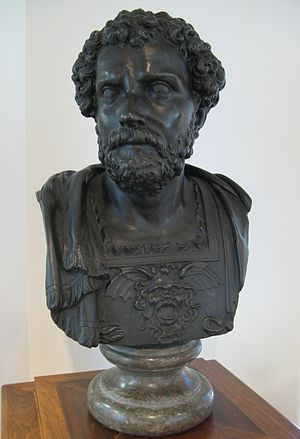
Hannibal
Hannibal Barca var en hærfører fra det antikke Karthago. Han er kendt for sine bedrifter i den anden puniske krig: han førte en hær med 37 elefanter fra Spanien over Pyrenæerne og Alperne ind i det nordlige Italien i 218 f.Kr..